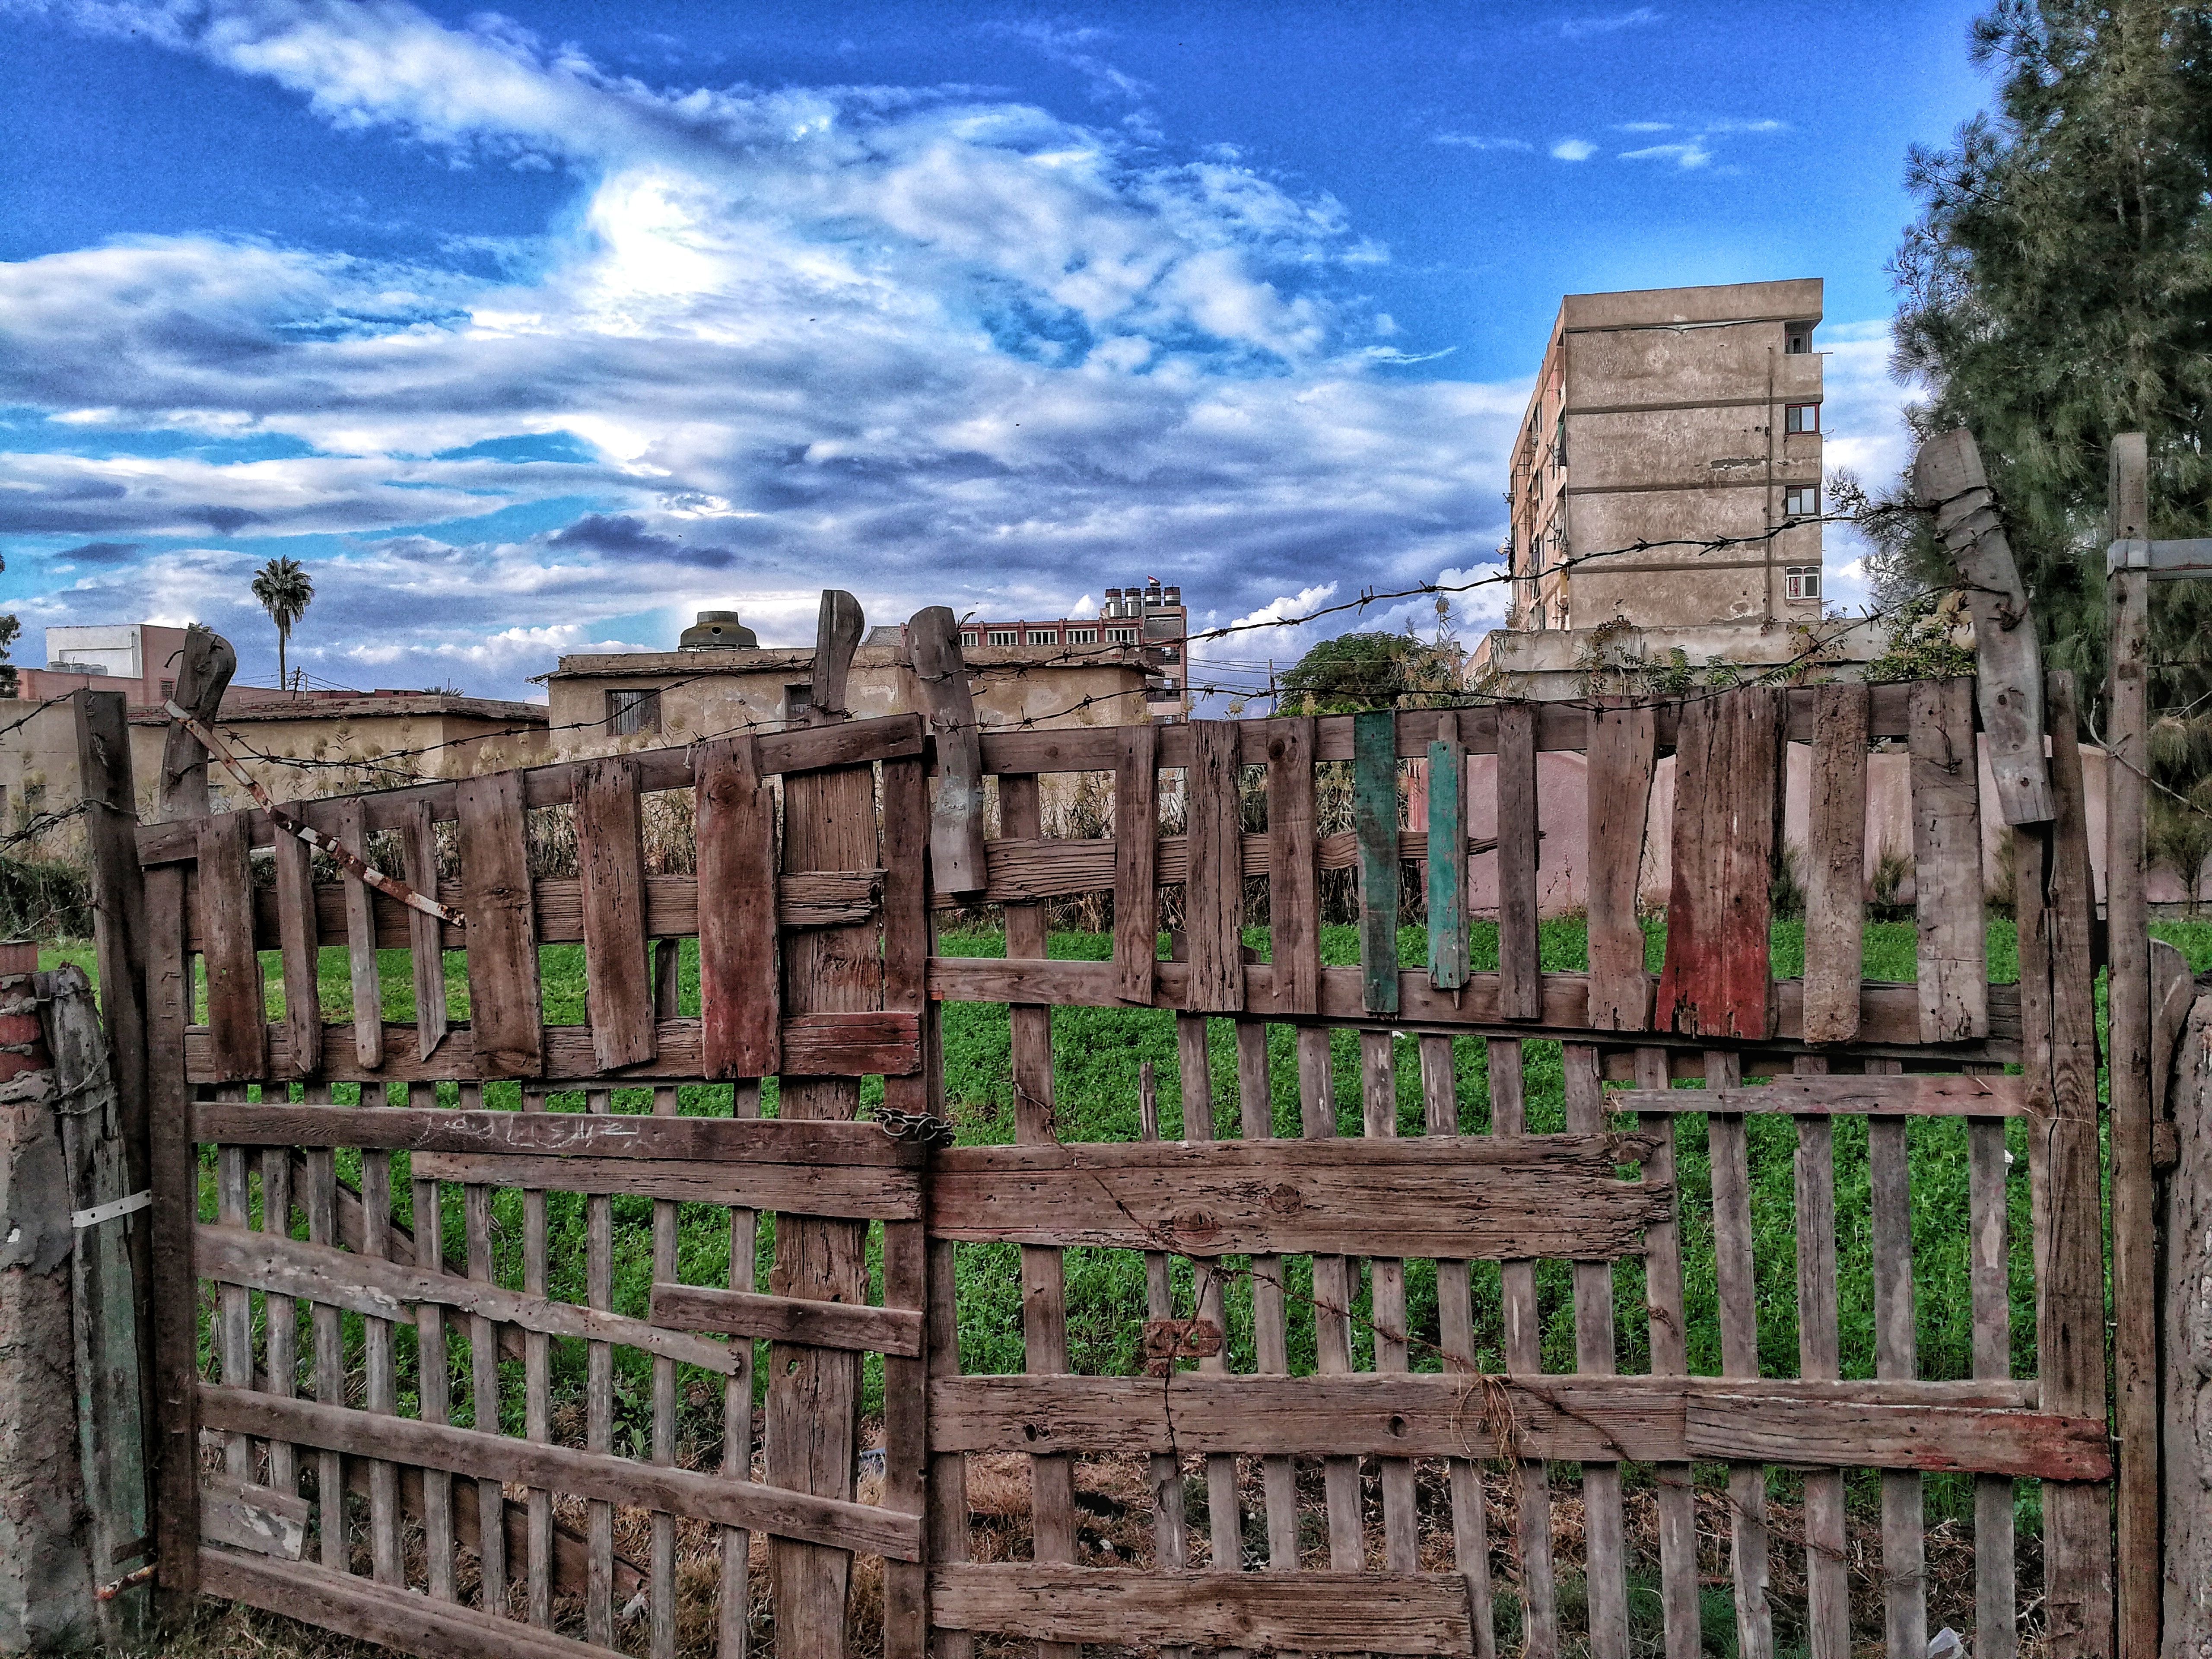
countryside, nature, wall, fence, sky, outdoor structure, grass, wood, home fencing, tree, estate, facade